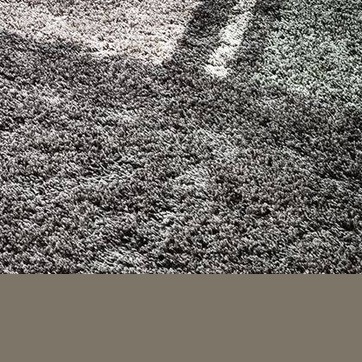
Material: carpet